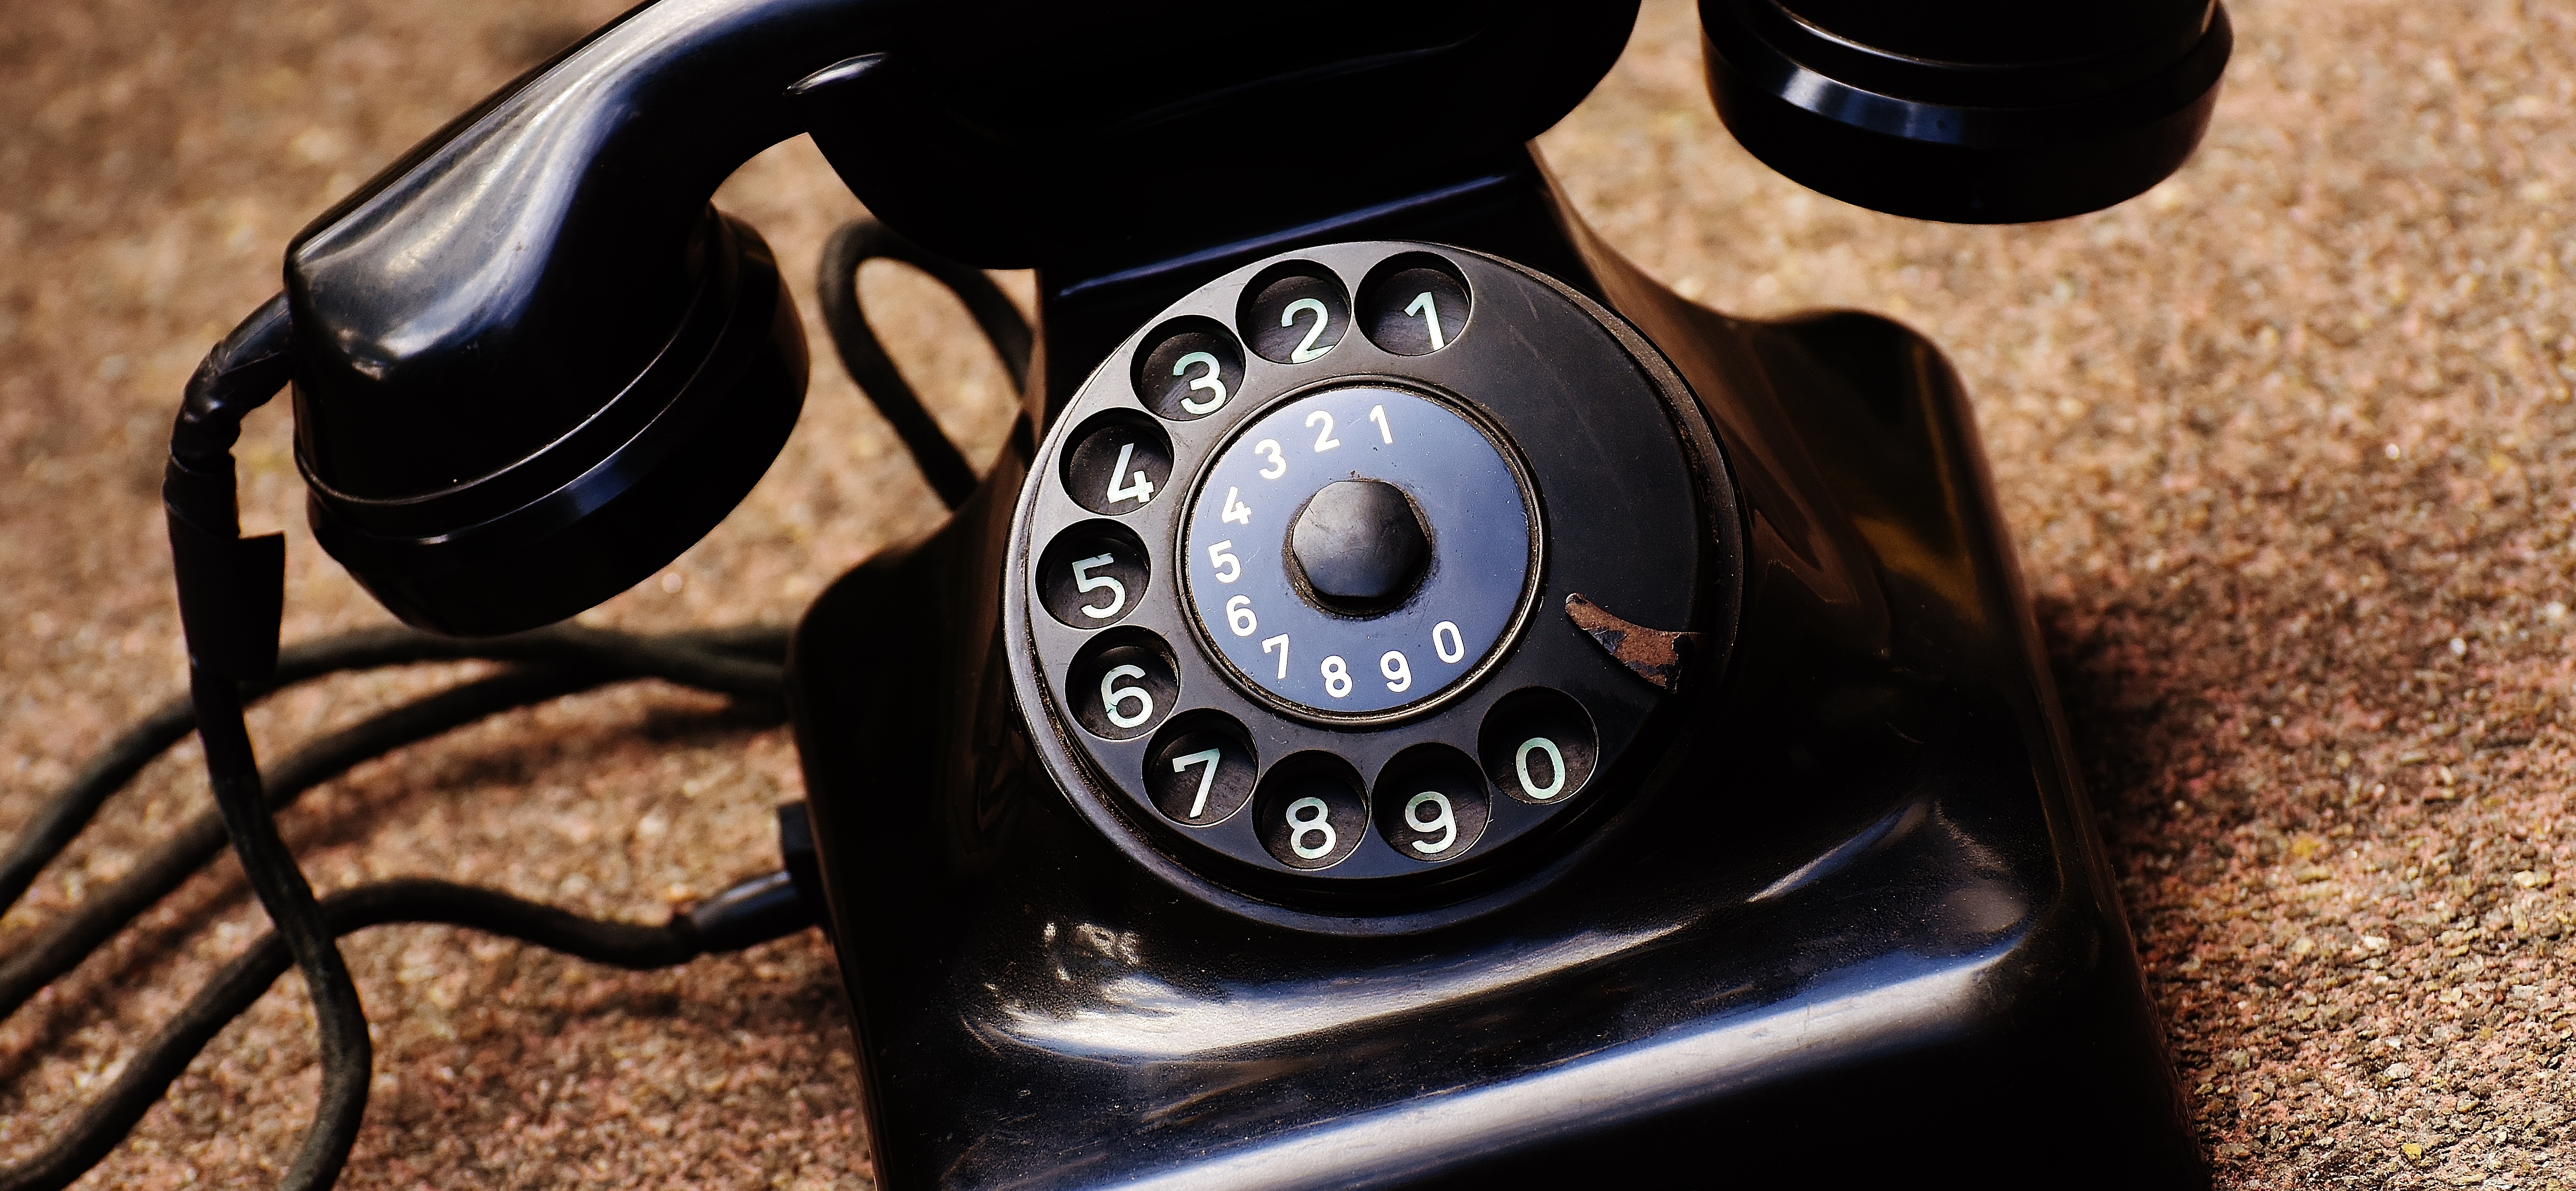
telephone, telephony, corded phone, gadget, technology, electronic device, audio equipment